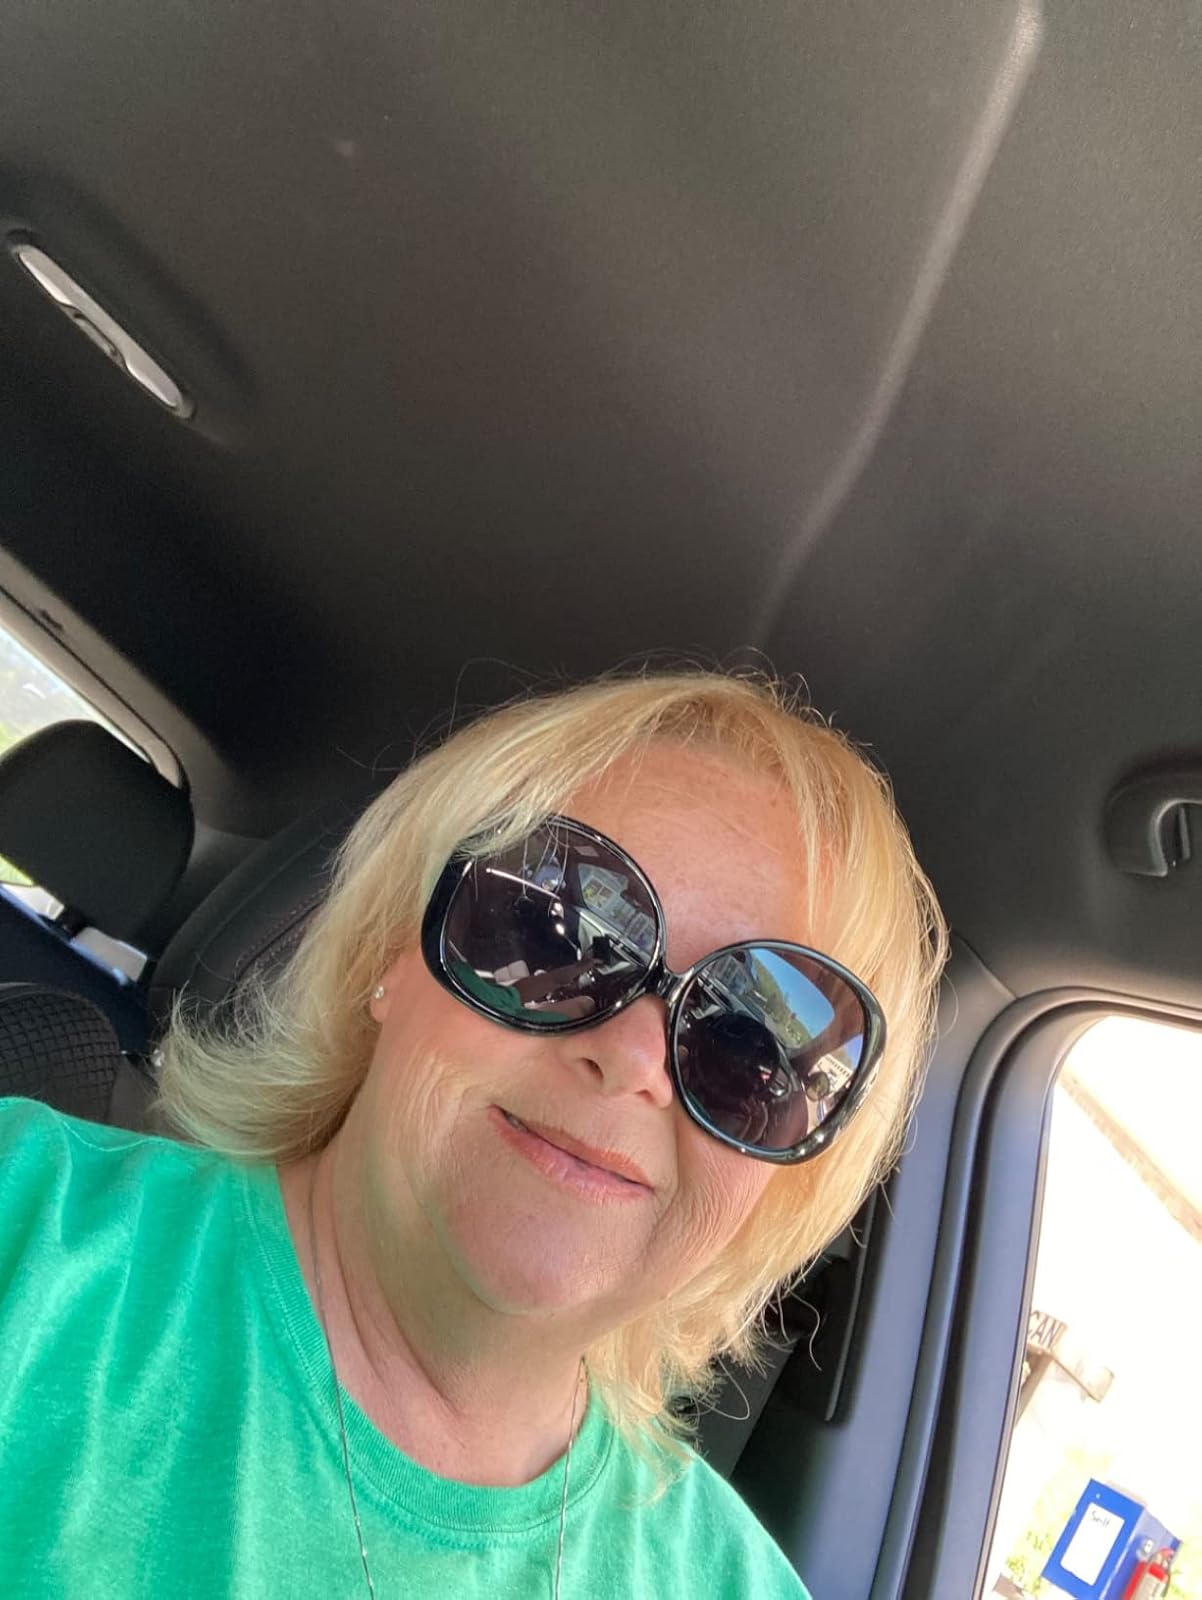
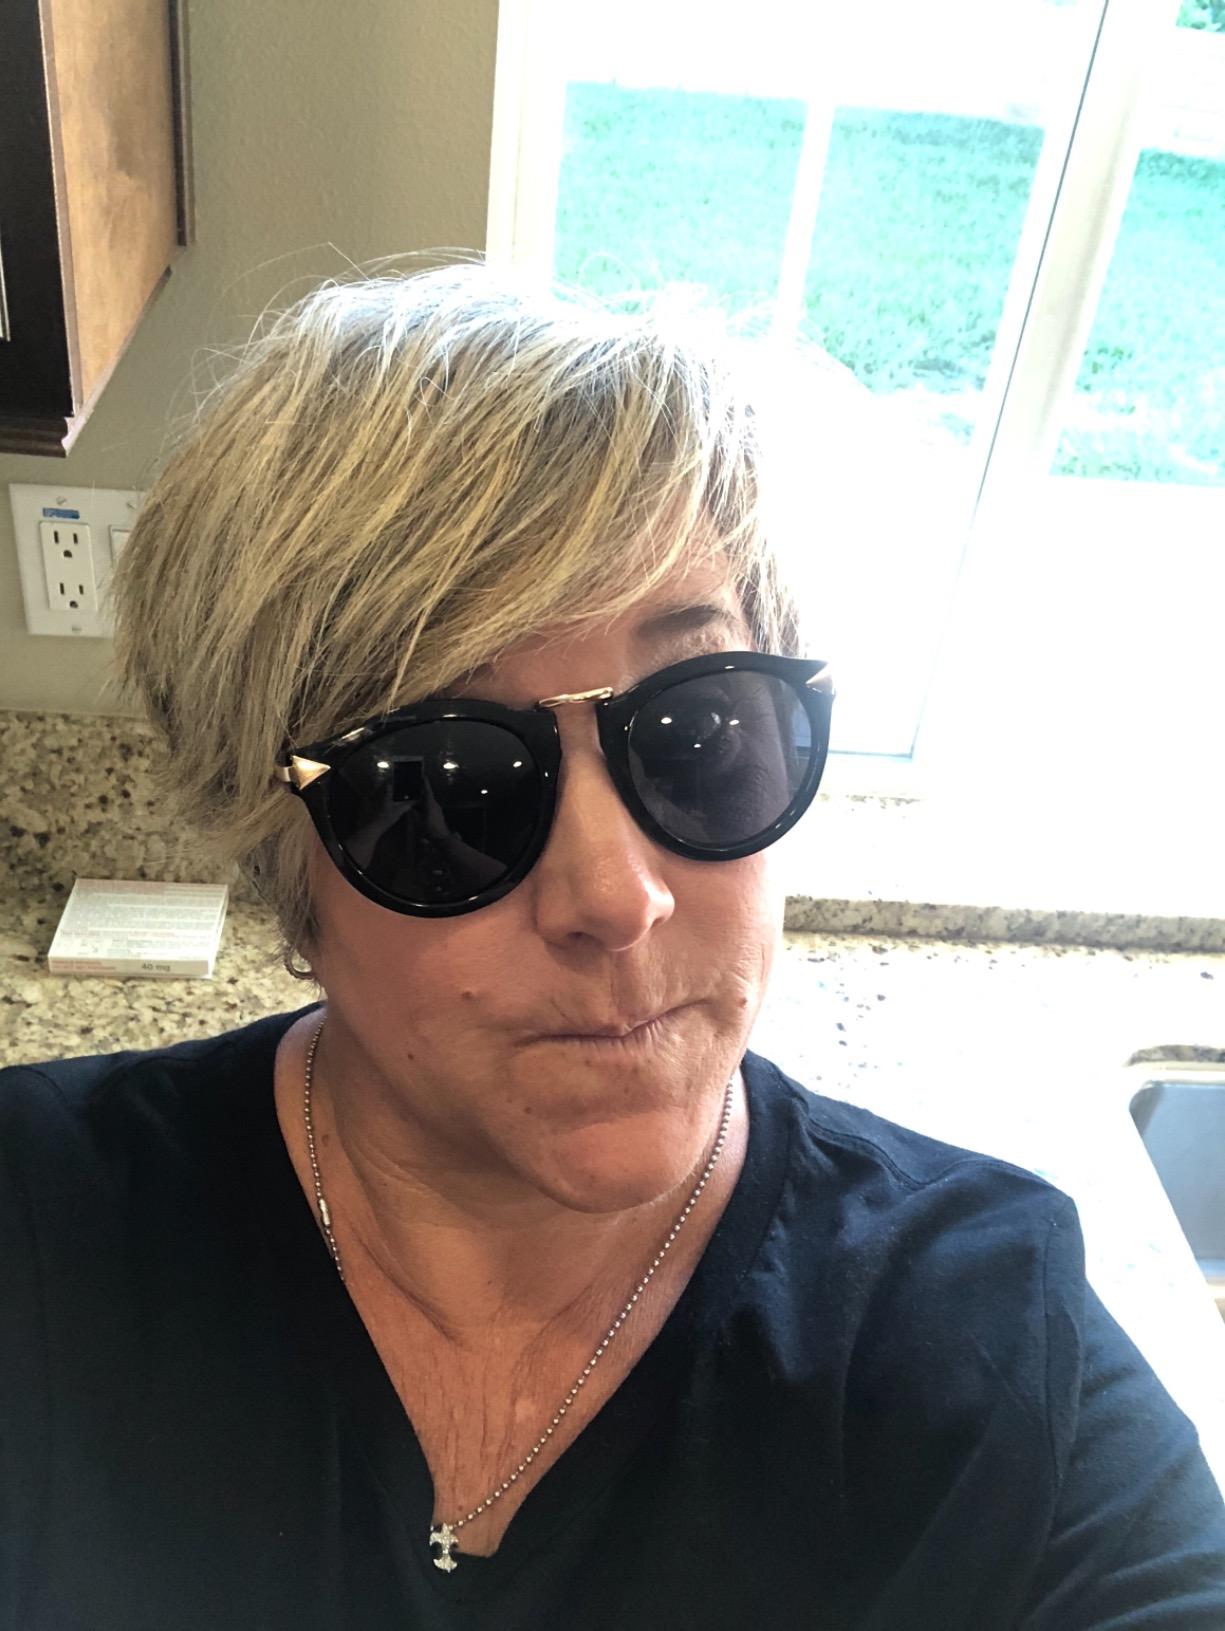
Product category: accessories_sunglasses
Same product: no